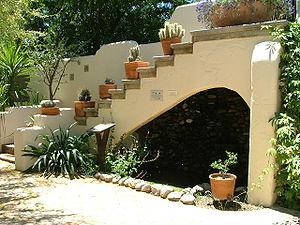
Casas Adobes est une census-designated place située dans le comté de Pima, dans l’État d’Arizona, aux États-Unis. Lors du recensement de 2000, elle comptait 54 011 habitants. En 2011, la Fusillade de Tucson a eu lieu précisément à Casas Adobes.